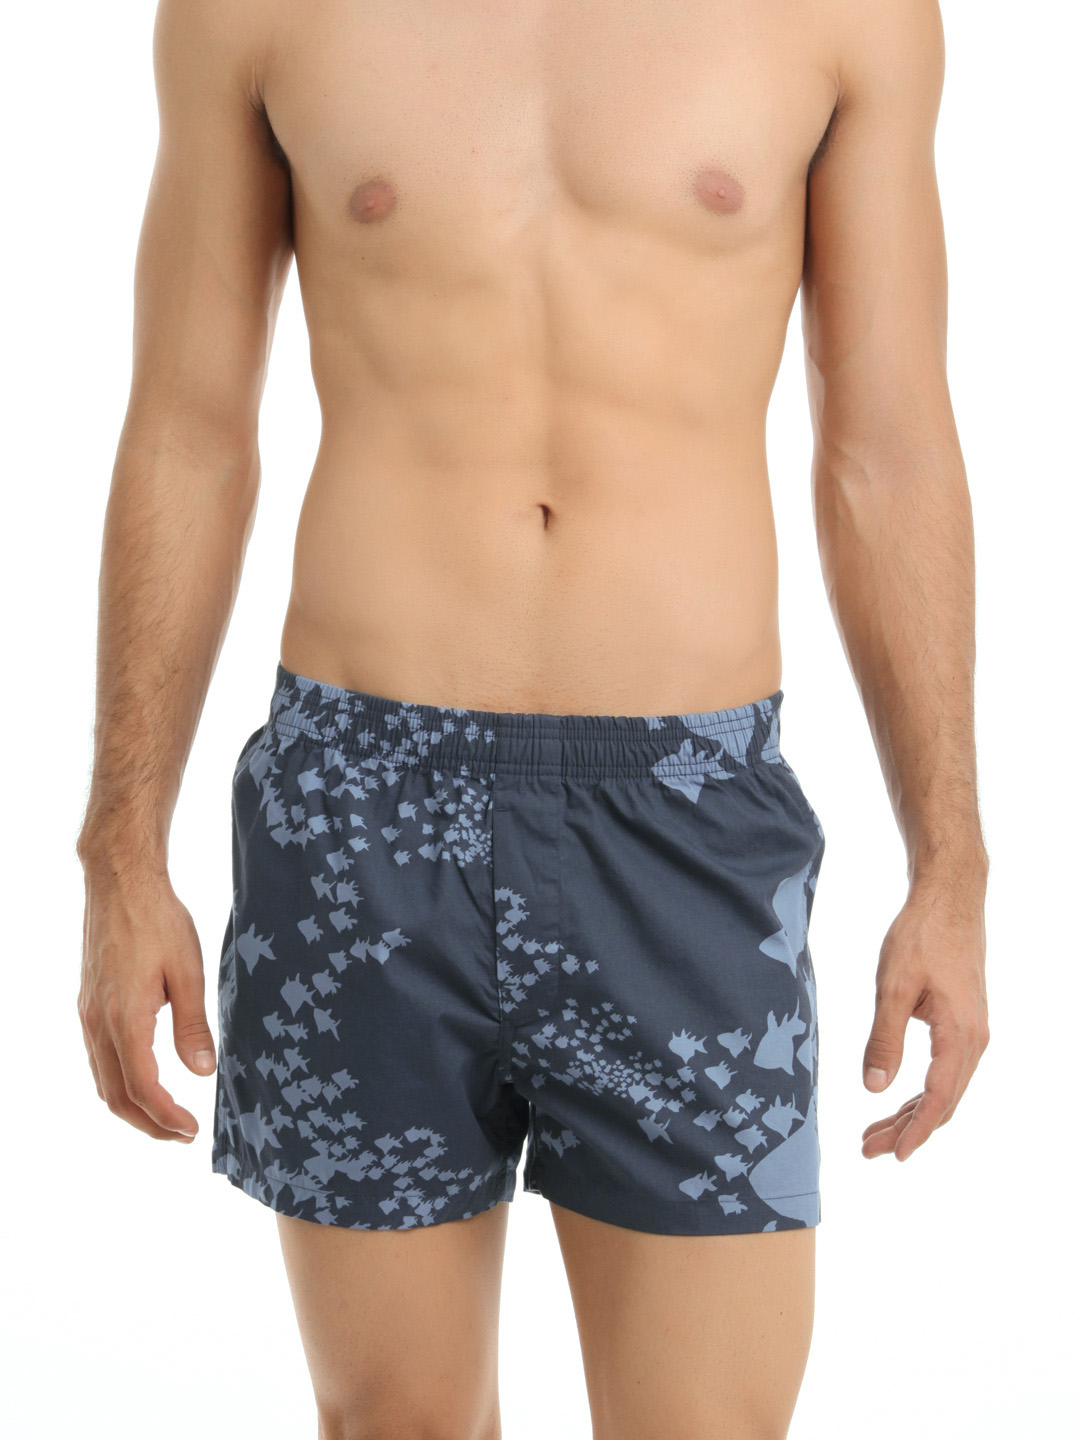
Myntra Navy Blue Printed Boxers
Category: Apparel / Innerwear / Boxers
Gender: Men
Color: Navy Blue
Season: Summer 2012
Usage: Casual